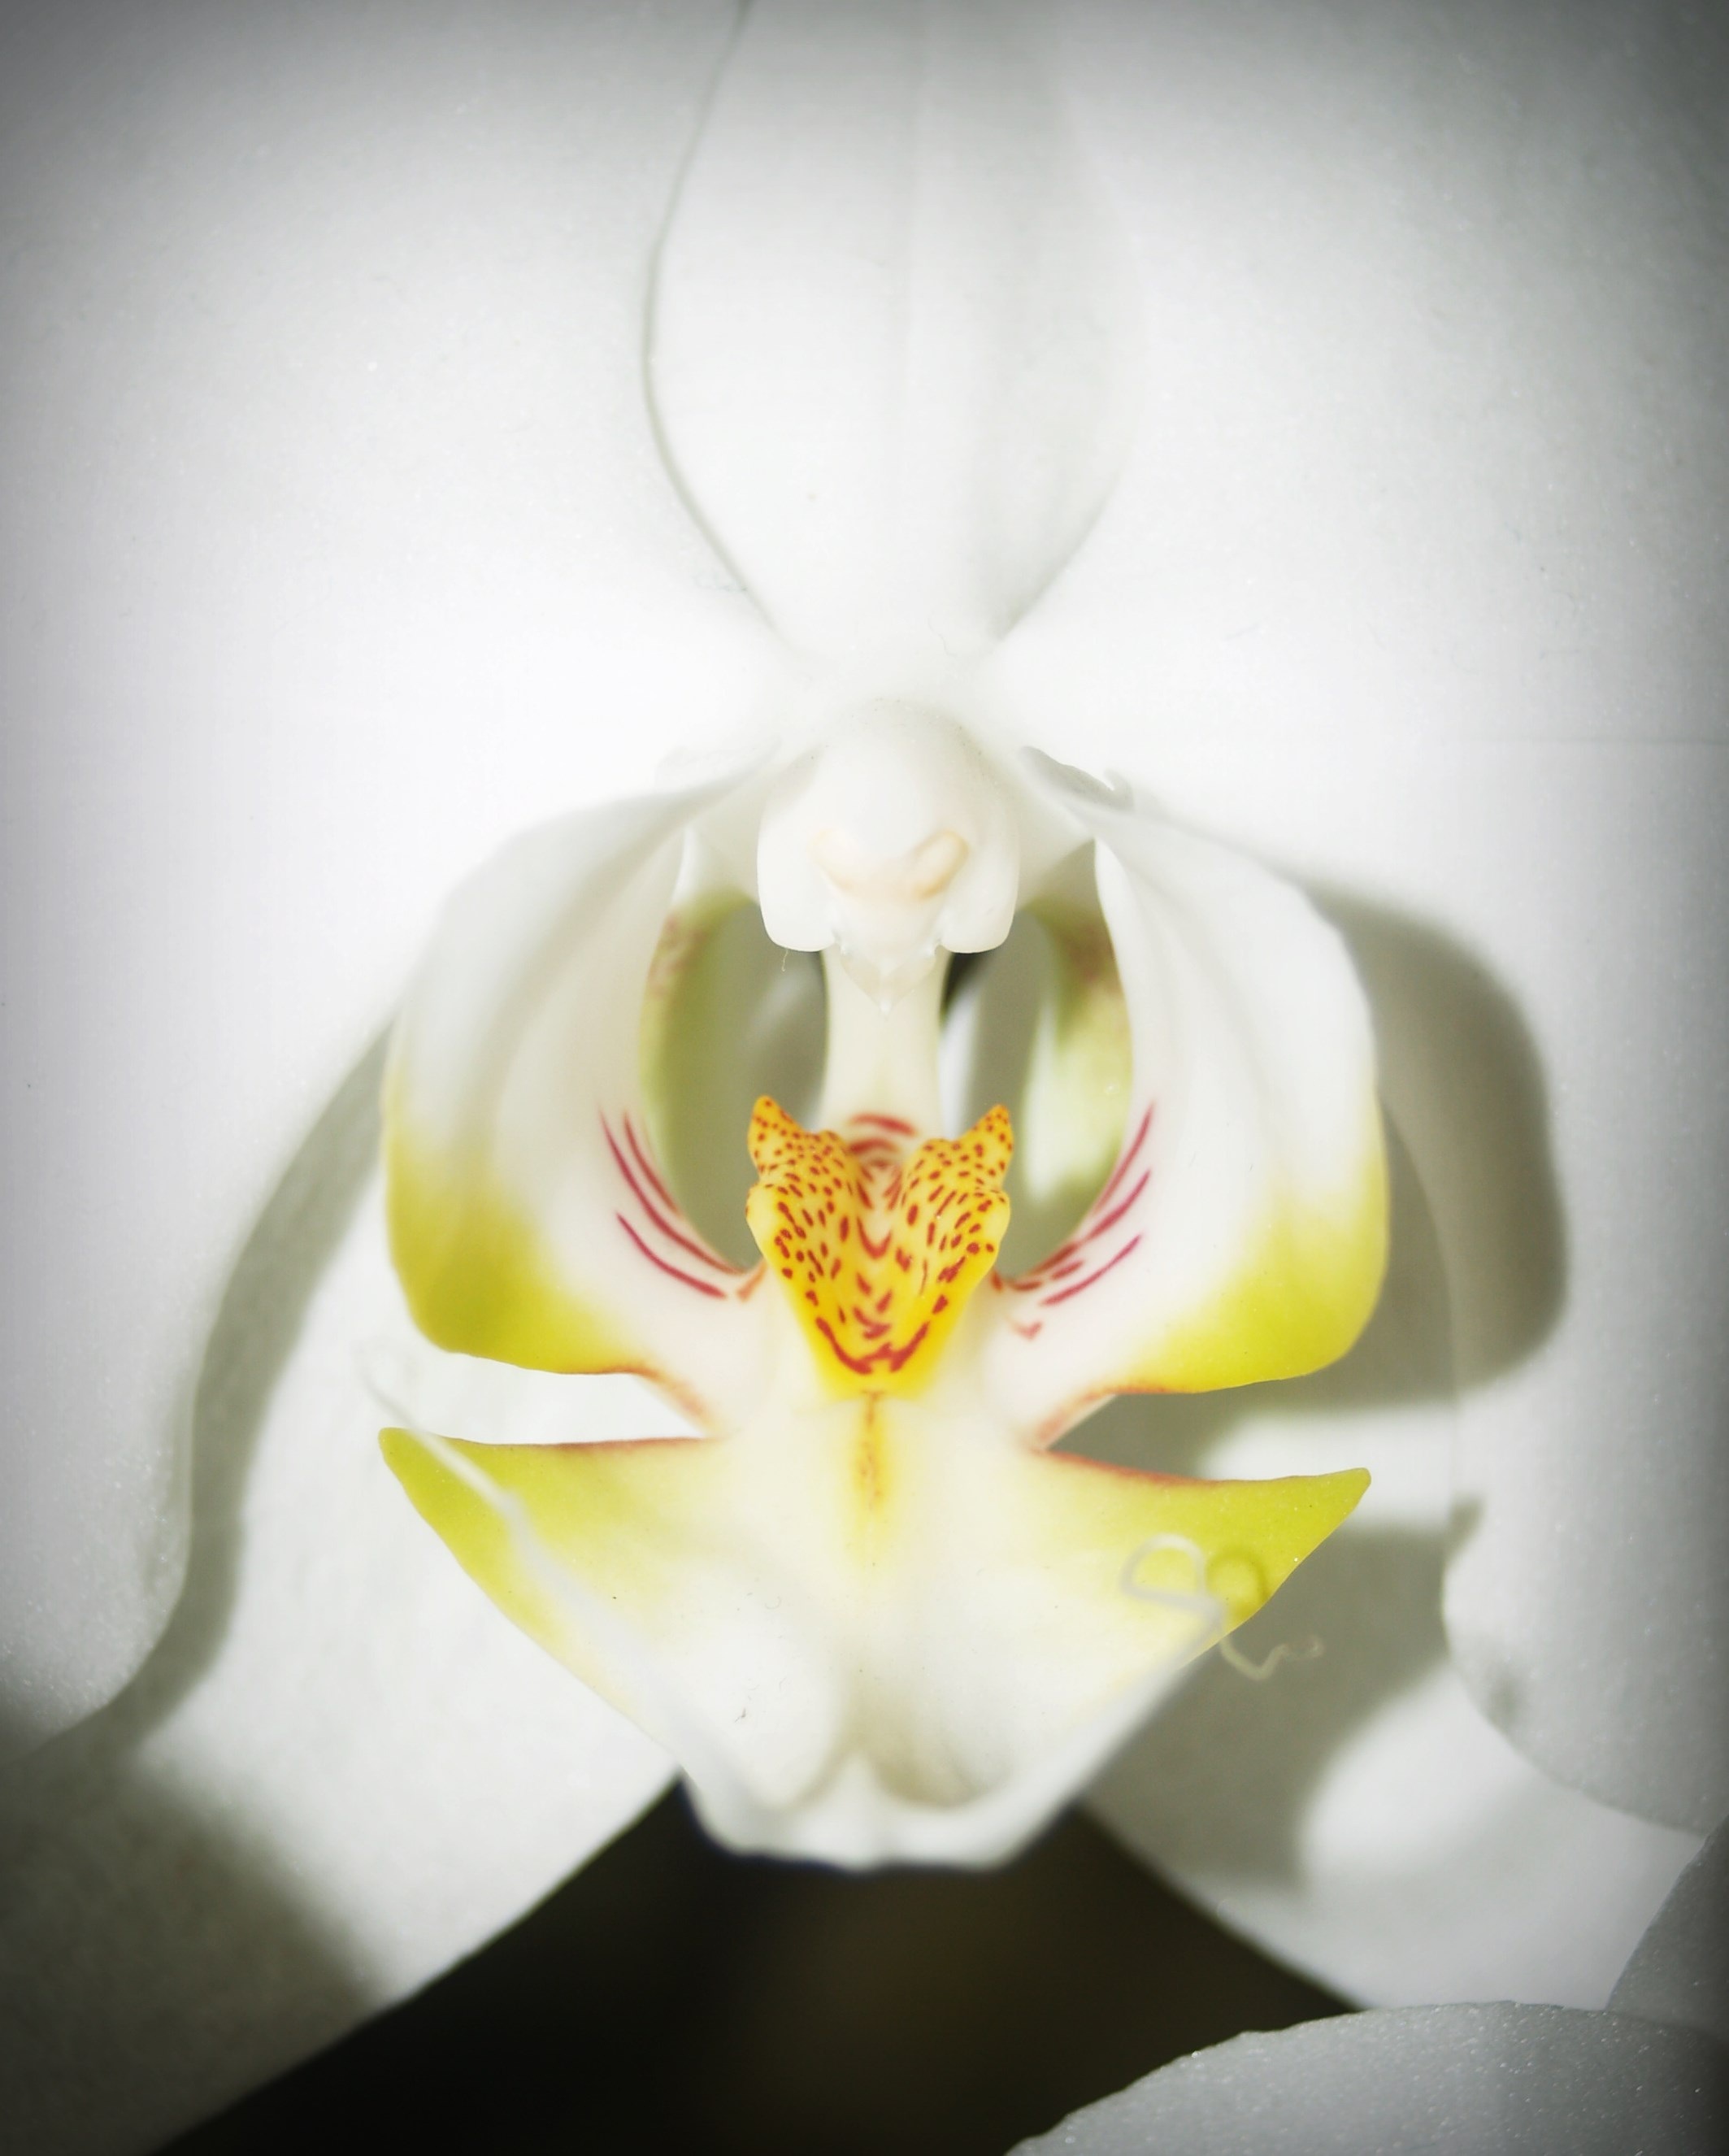
nature, blossom, growth, plant, white, photography, flower, petal, bloom, isolated, green, red, collection, tropical, natural, fresh, botany, set, colorful, yellow, pink, flora, orchid, close up, bright, collage, beauty, montage, vibrant, selection, macro photography, variation, flowering plant, land plant, moth orchid